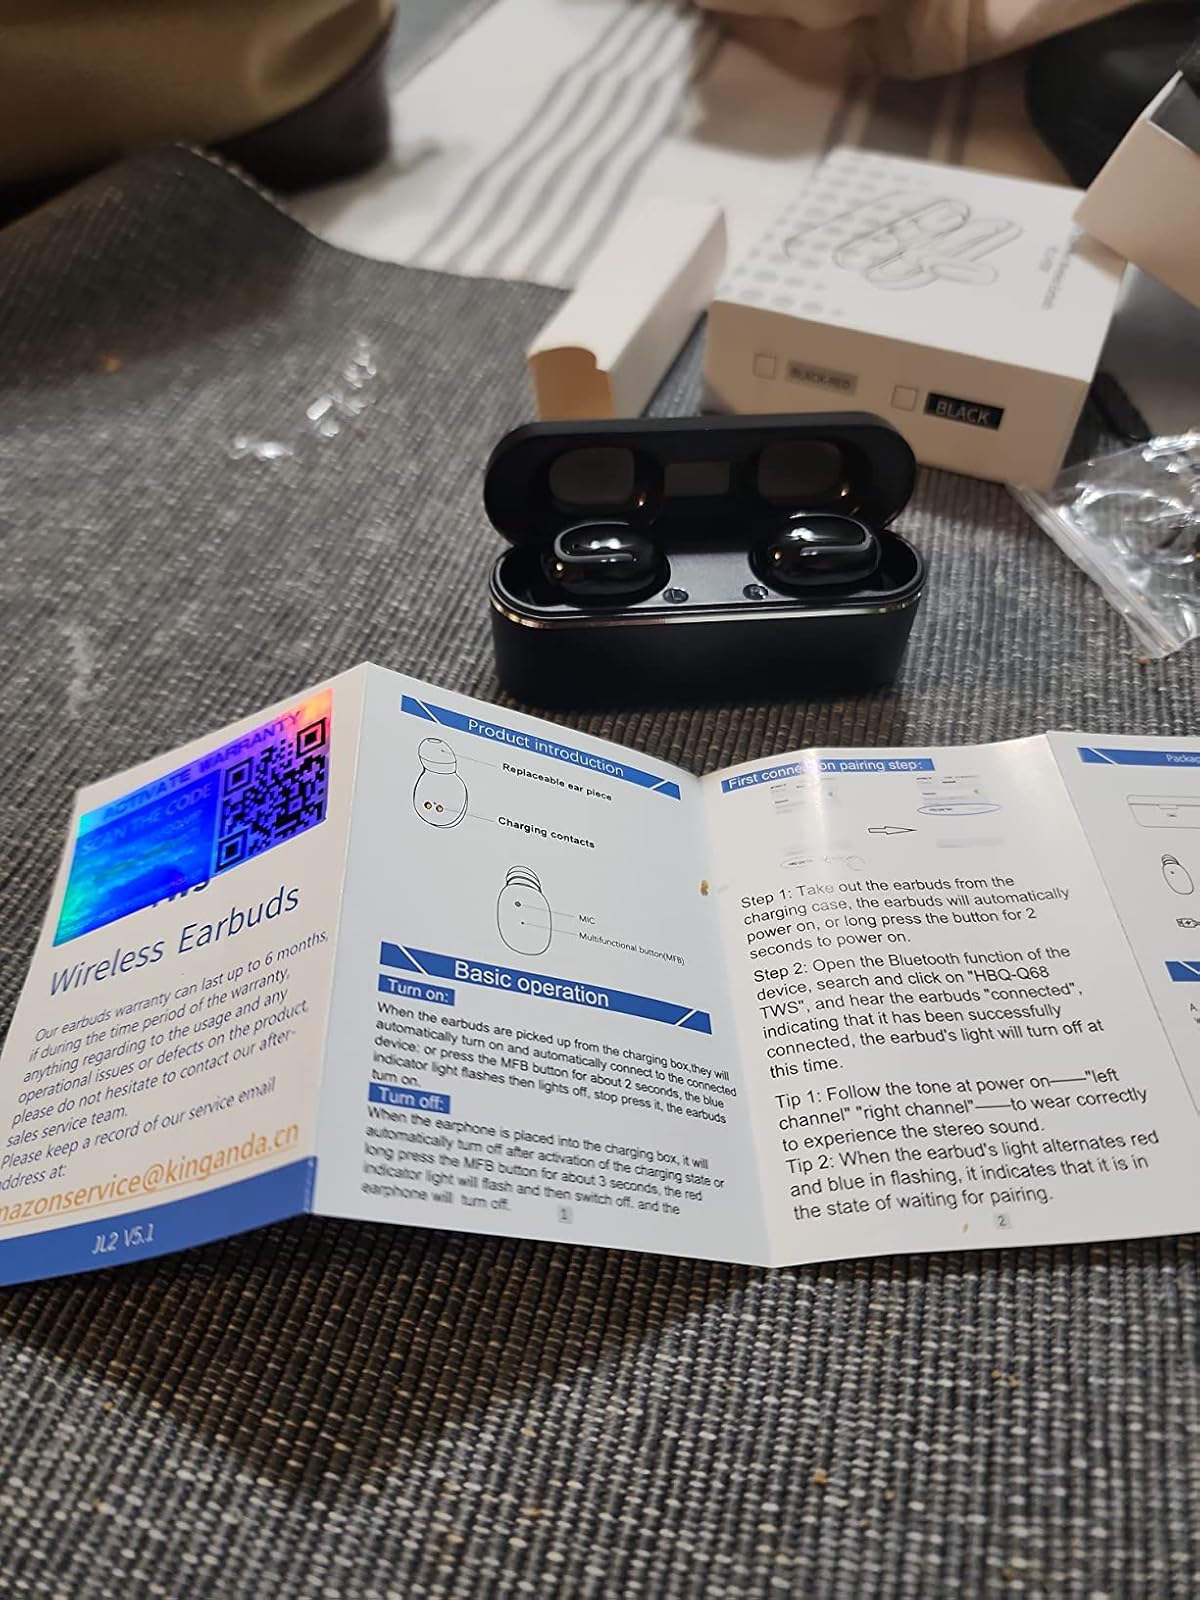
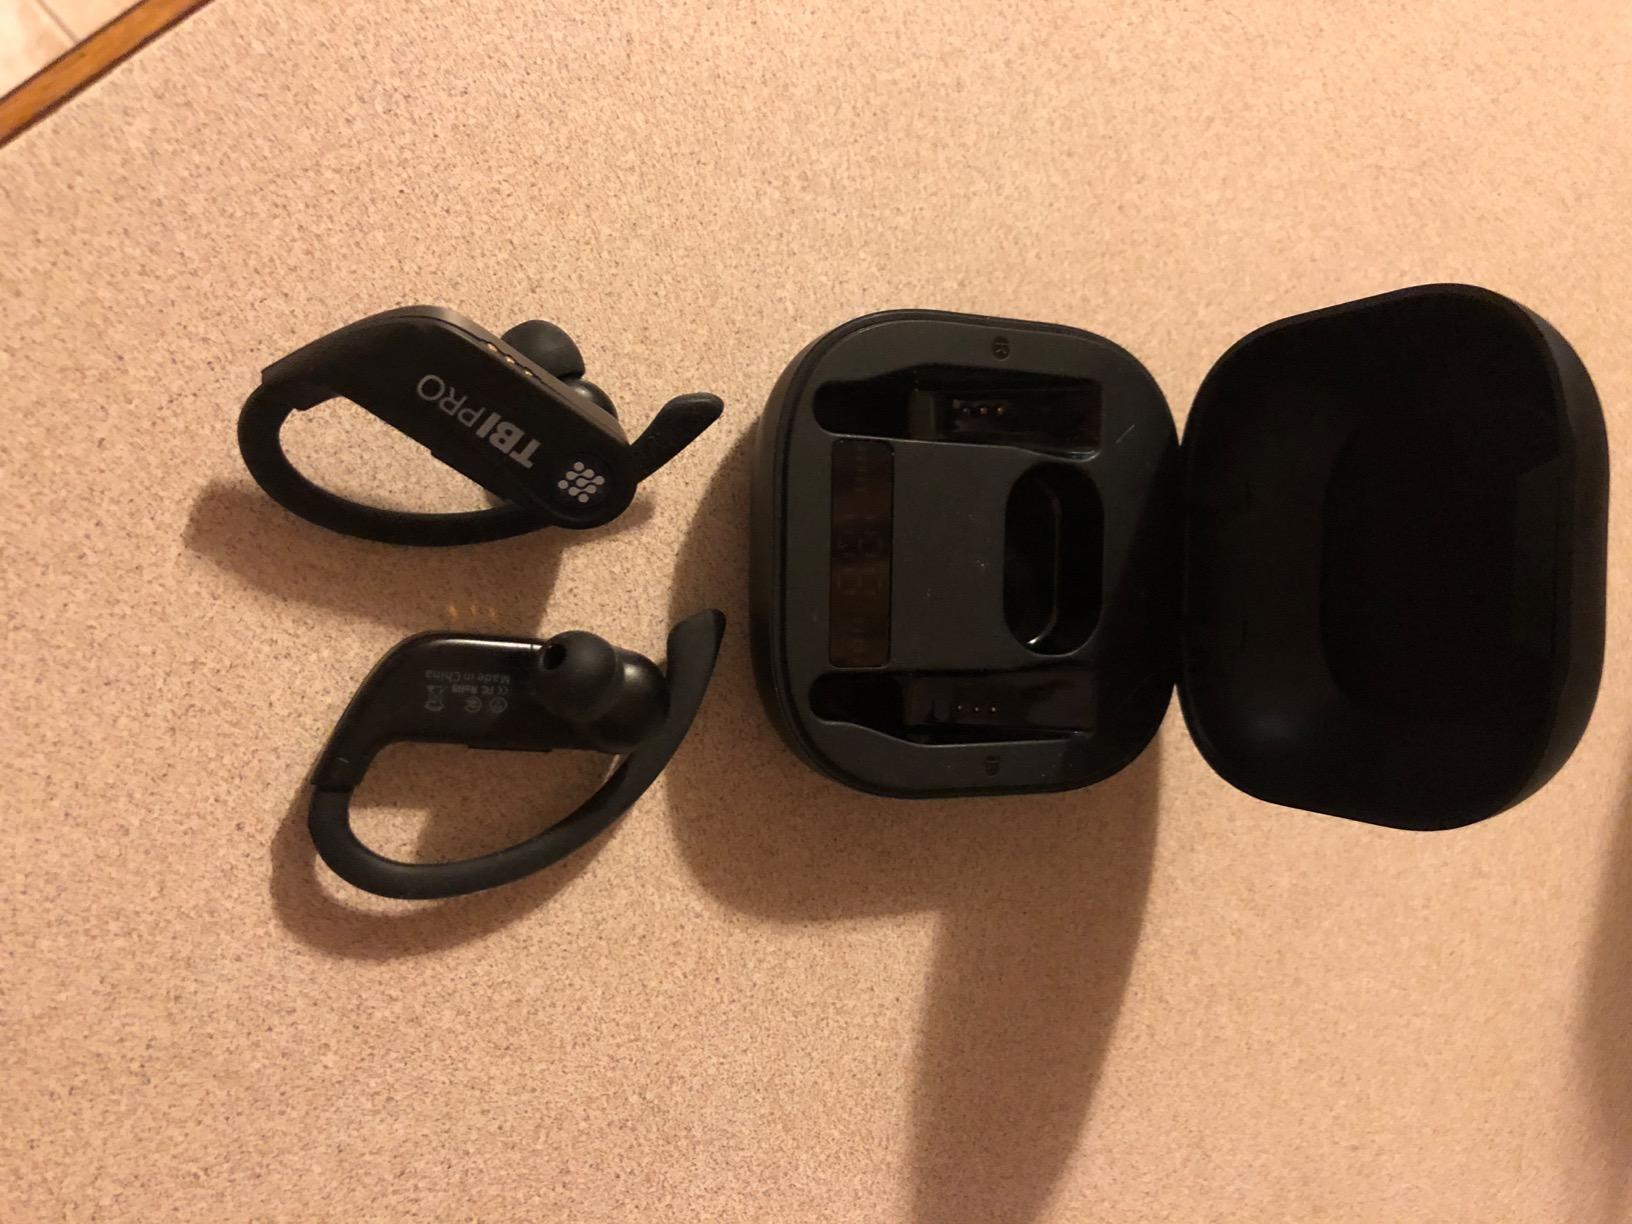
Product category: earbuds
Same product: no